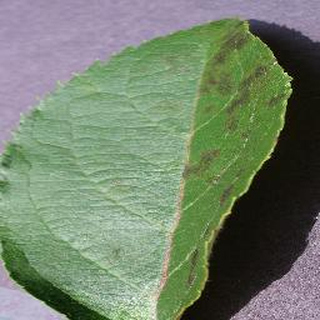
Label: apple_apple_scab